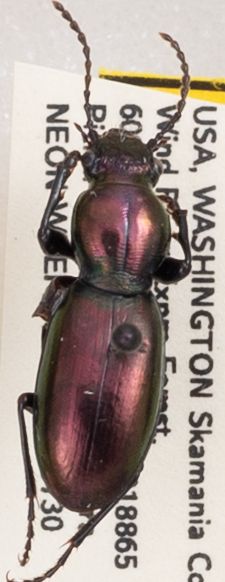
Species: Zacotus matthewsii
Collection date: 2019-07-30
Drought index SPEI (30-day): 0.156
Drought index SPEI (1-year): -1.45
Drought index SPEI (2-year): -2.09